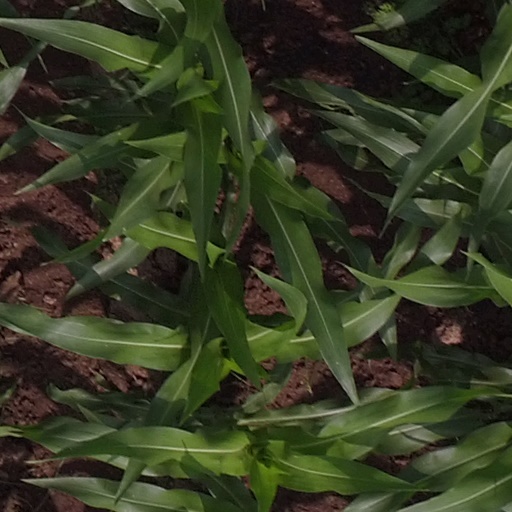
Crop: maize; corn